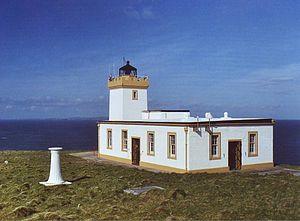
Le phare de Duncansby Head est un phare qui se trouve sur le promontoire de Duncansby Head proche du village de John o' Groats. C'est le point le plus au nord-est du Royaume-Uni, dans le comté des Highland au nord de l'Écosse.